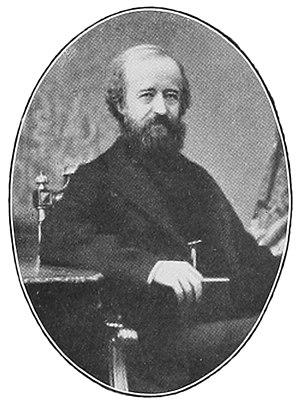
Photographie de Eugène Pierre Nicolas Fournier - Publiée dans Acta horti bergiani
Eugène Pierre Nicolas Fournier, né le 15 février 1834 et décédé le 10 juin 1884 à Paris, est un botaniste français.